Eve van Grafhorst

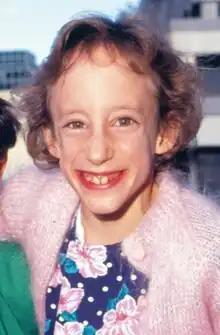

Eve van Grafhorst (17 July 1982 – 20 November 1993) was one of the first Australian children to be infected with HIV via a blood transfusion. She became the centre of a controversy in 1985 when she was banned from her local pre-school amid fears she might infect other children.